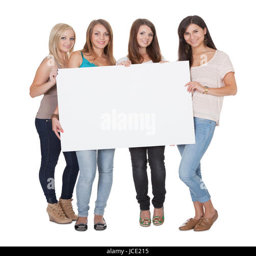
studio shot of attractive girls with a blank white board isolated on white